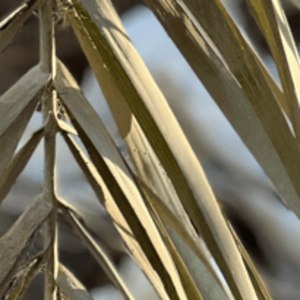
Label: Magnesium Deficiency